Rosa Aguilar

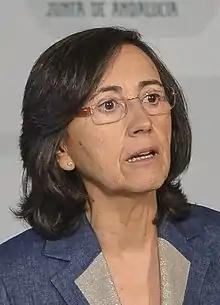
Rosa Aguilar in 2015

Rosa Aguilar Rivera (born 7 July 1957) is a Spanish politician who was the Minister of Rural and Marine Environment between 2010 and 2012. She is a member of the Spanish Socialist Workers' Party. She also was the mayor of Córdoba between 1999 and 2009. She was shortlisted for the 2008 World Mayor award.